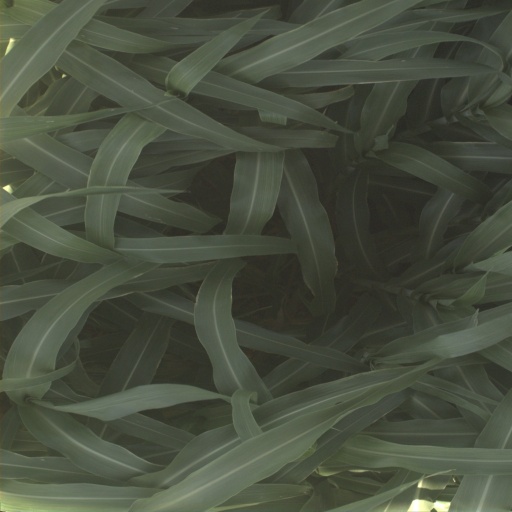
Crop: sorghum